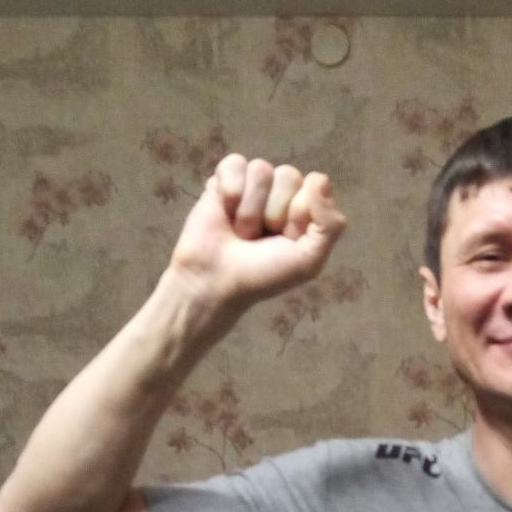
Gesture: fist